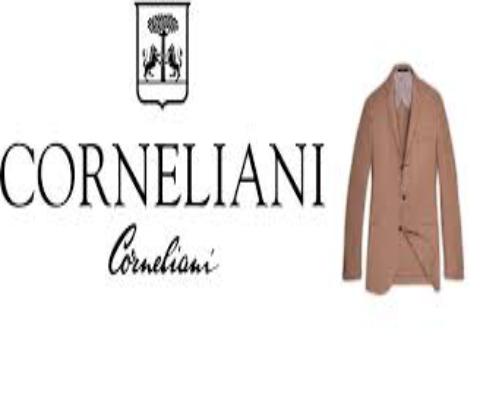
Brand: corneliani
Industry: Clothes